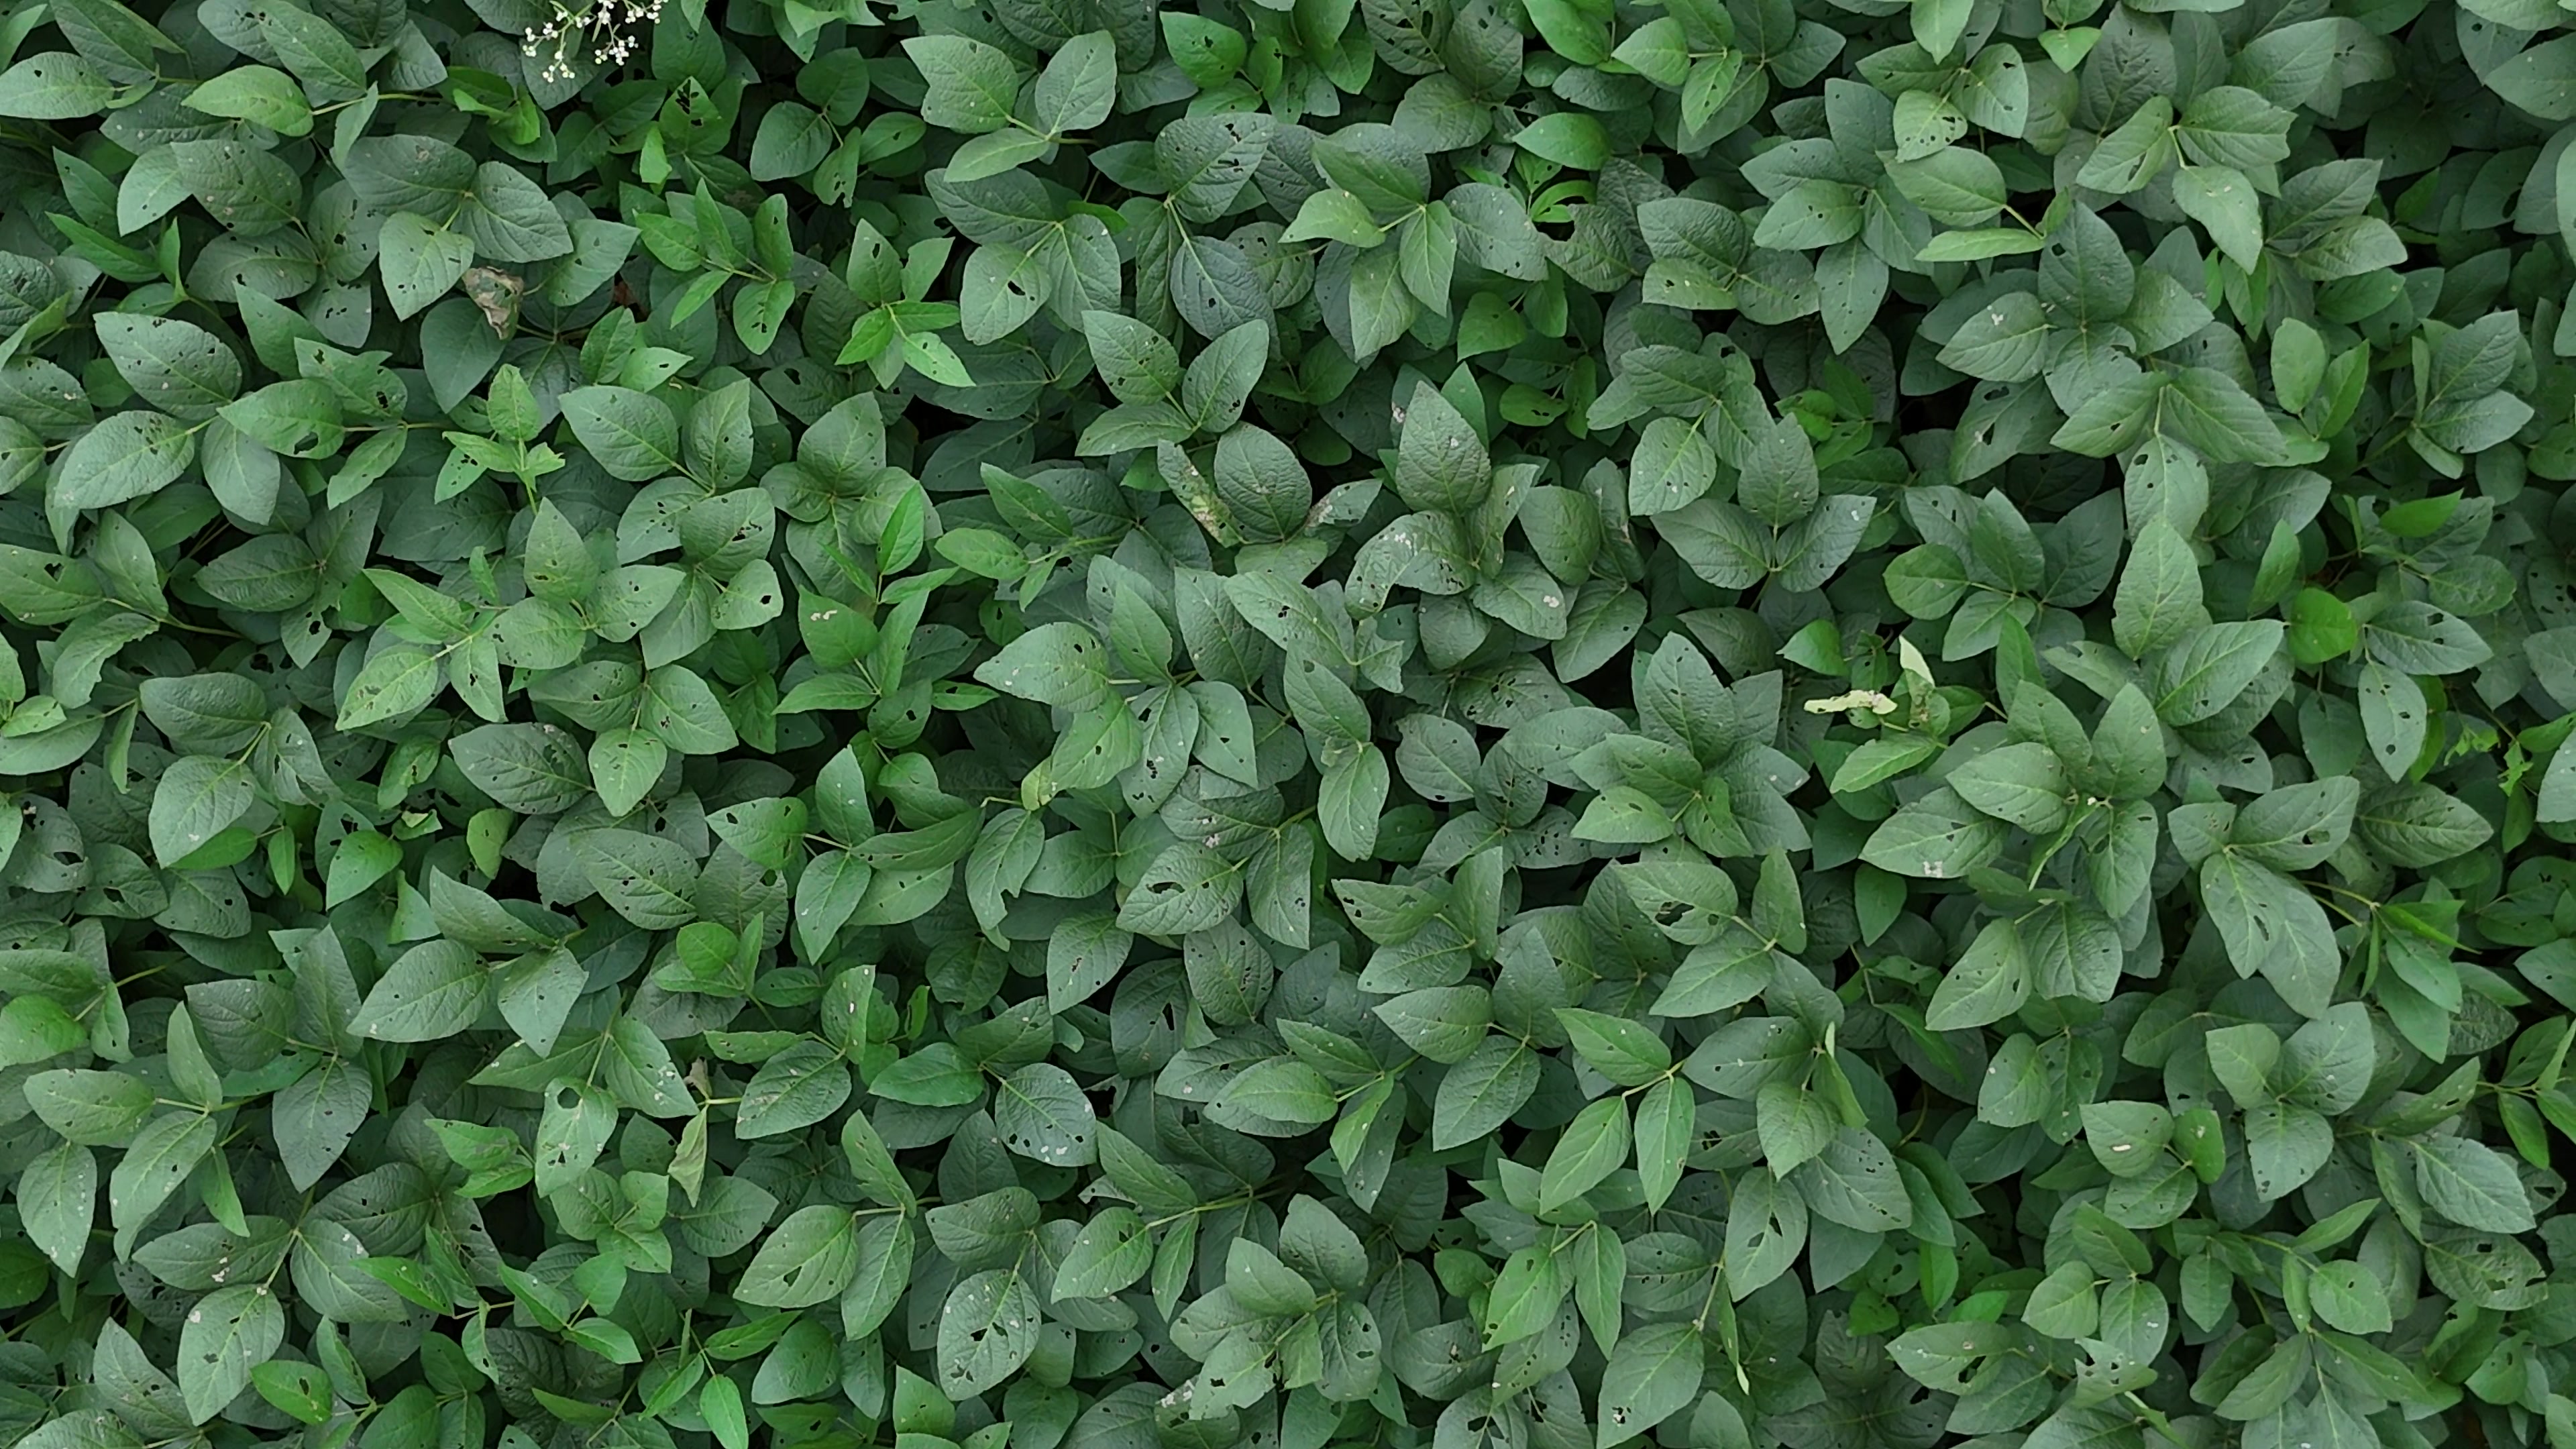
Label: Semilooper_Pest